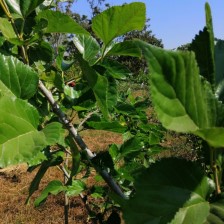
Variety: Buriram60